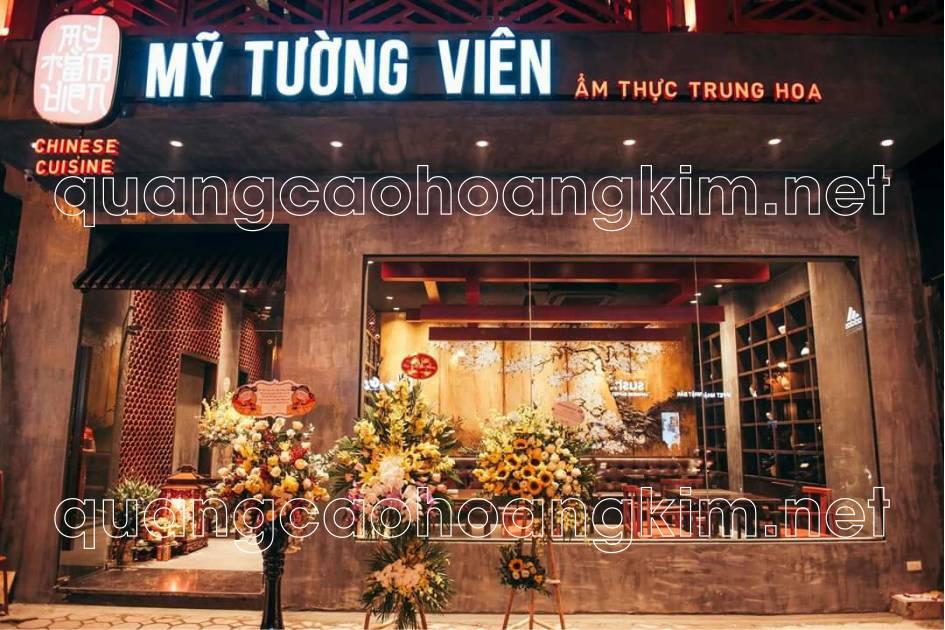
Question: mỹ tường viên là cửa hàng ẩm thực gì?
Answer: cửa hàng ẩm thực trung hoa